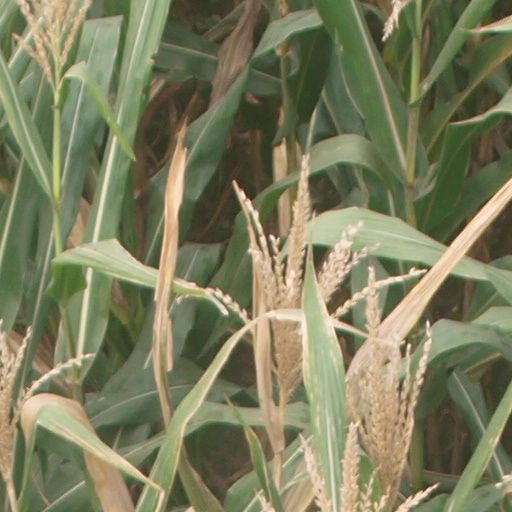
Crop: maize; corn